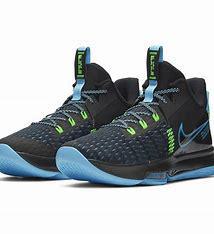
Brand: Nike
Model: Lebron Witness 5